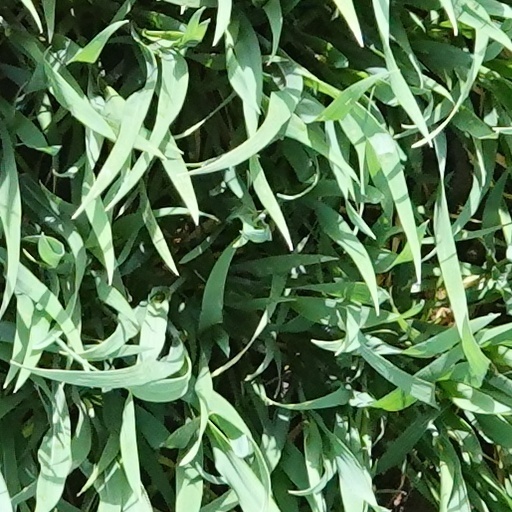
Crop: wheat